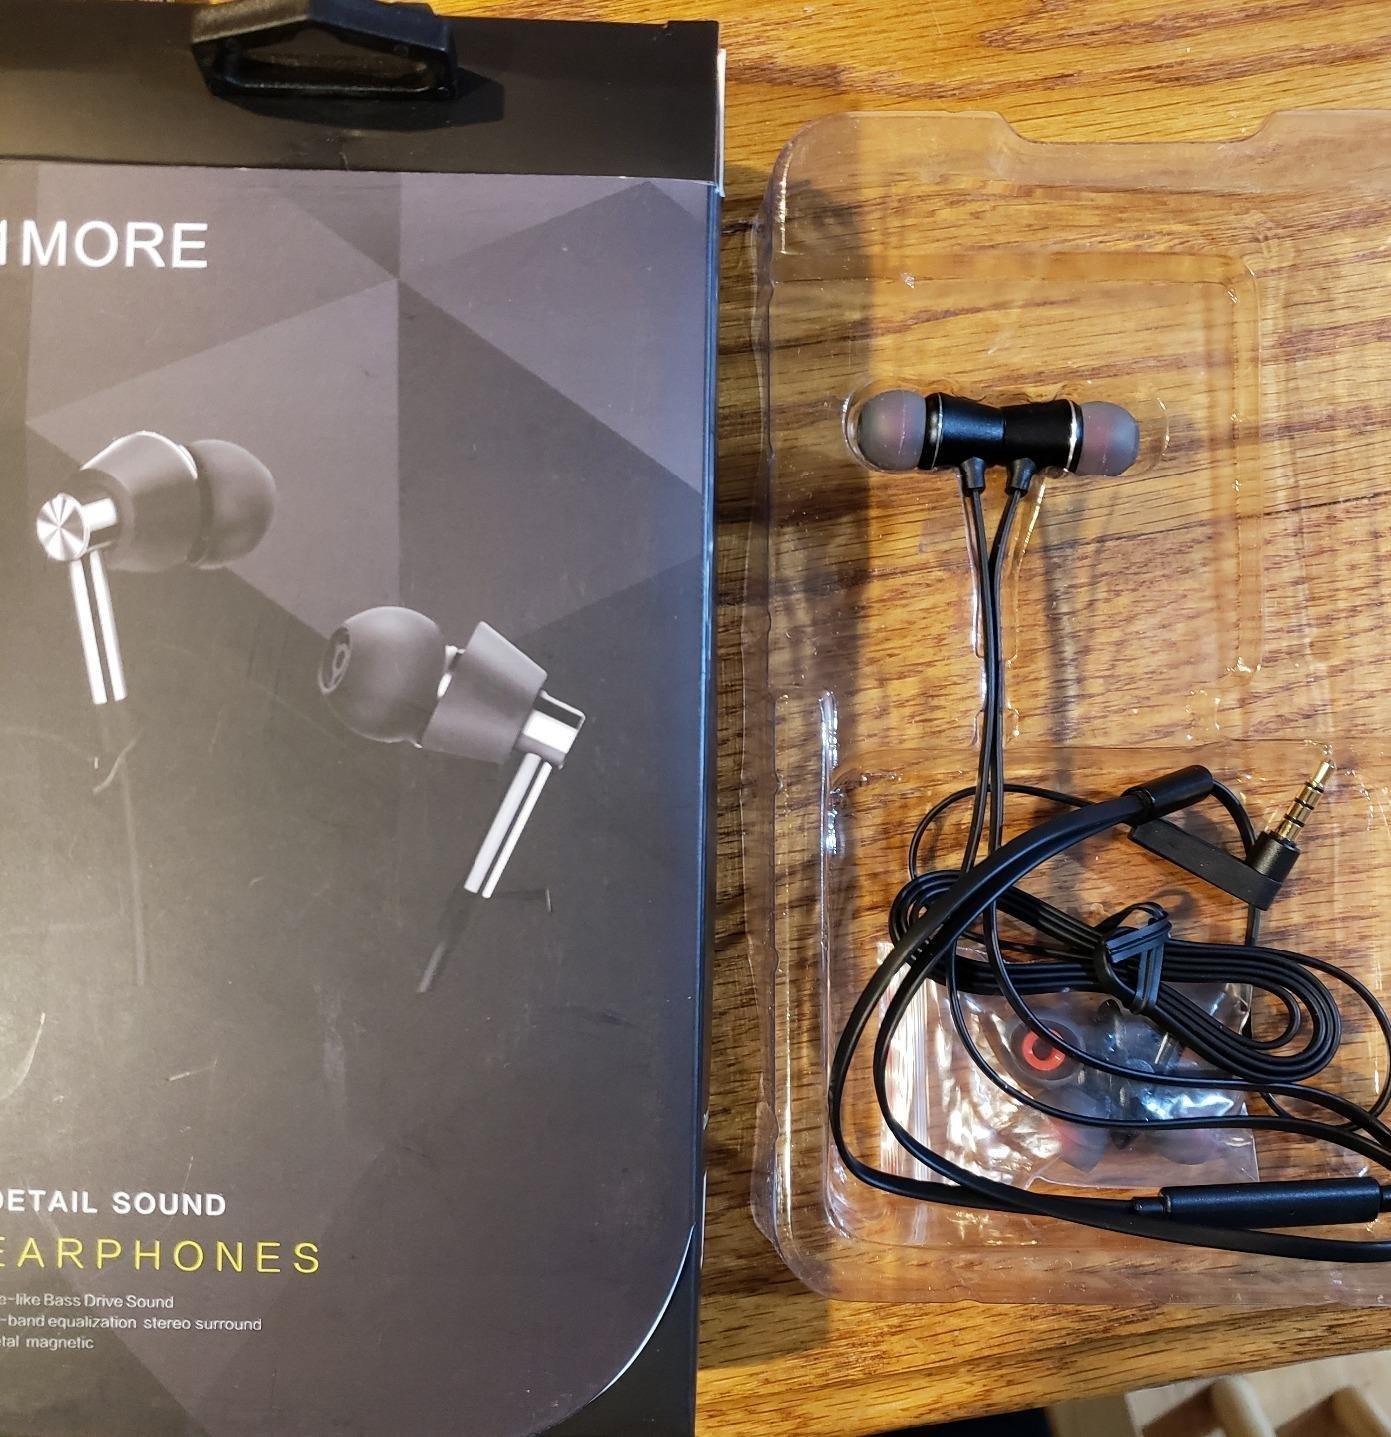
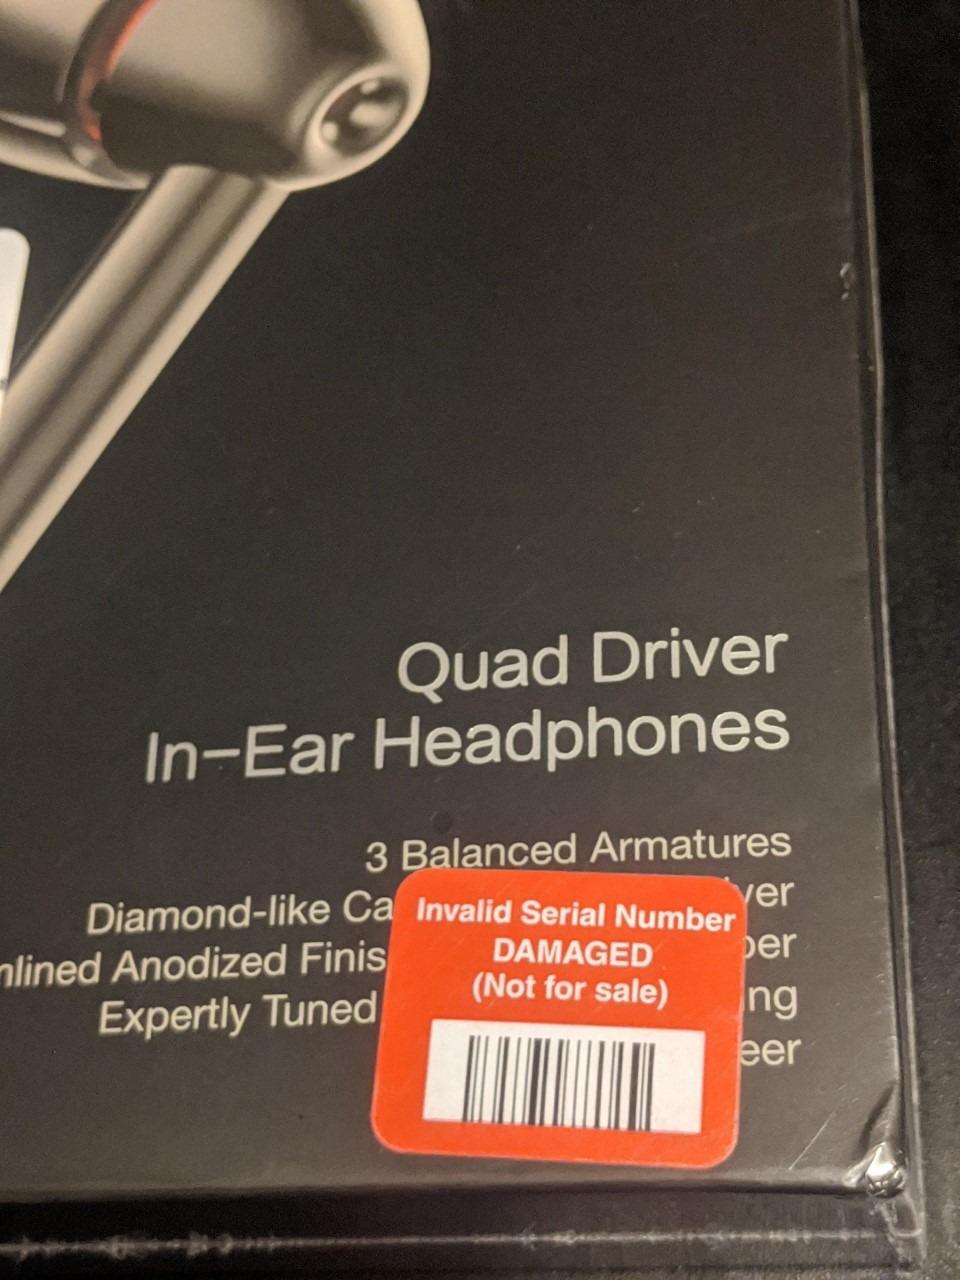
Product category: headphones
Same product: yes